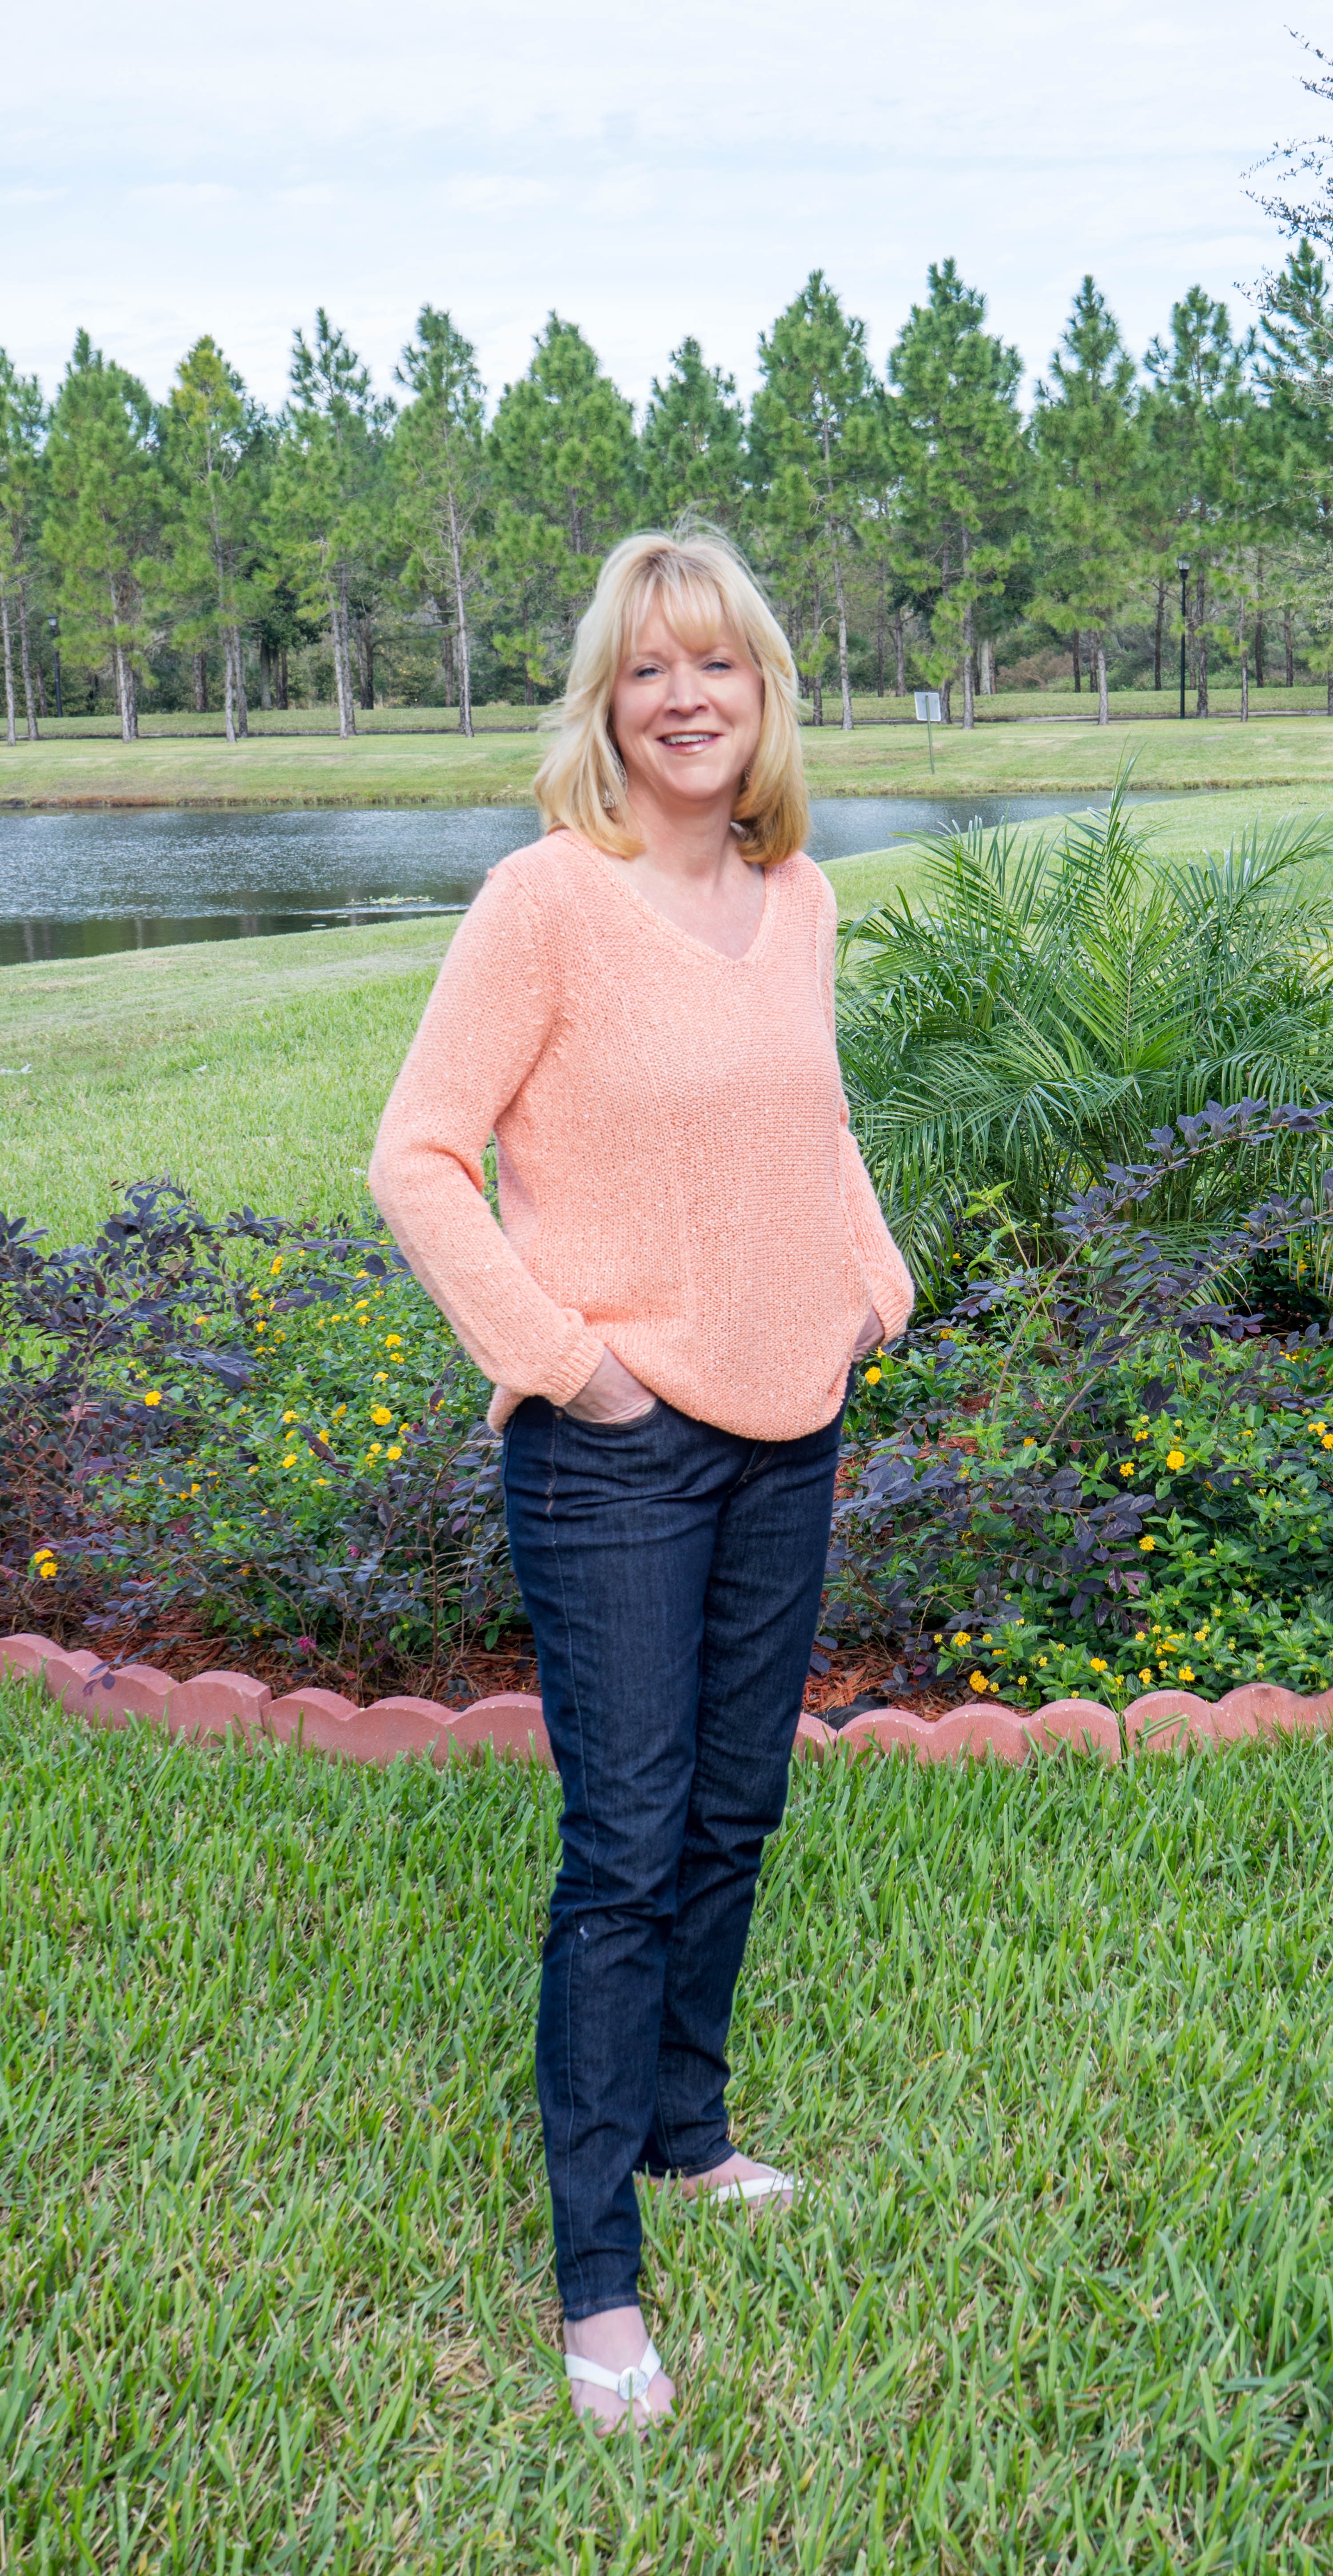
nature, grass, person, people, girl, woman, white, lawn, meadow, flower, female, portrait, spring, green, sitting, garden, healthy, smiling, caucasian, face, dress, happy, blond, adult, woman happy, happy people, woman smile, blue eyes, human positions